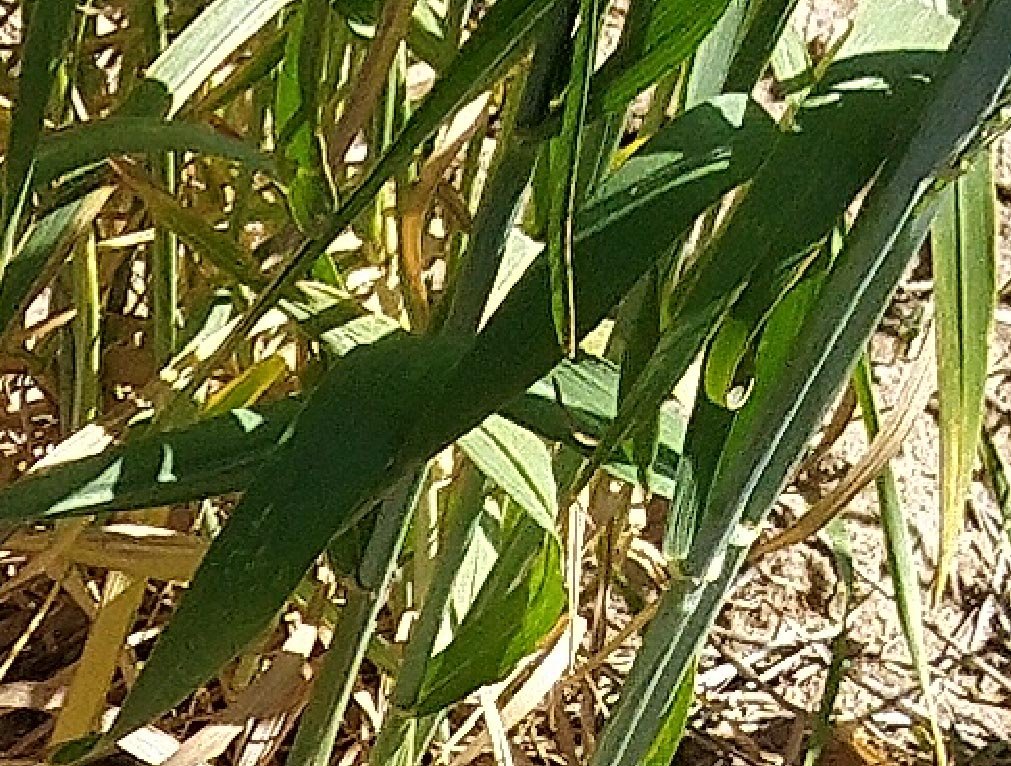
Label: Wheat___Healthy